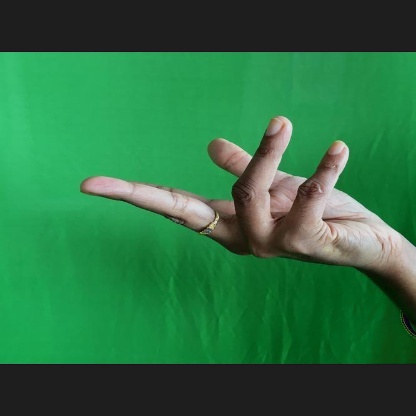
Mudra: Alapadmam